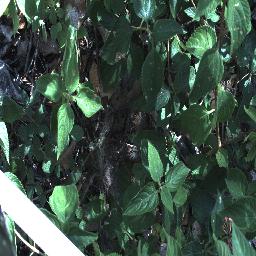
Label: lantana